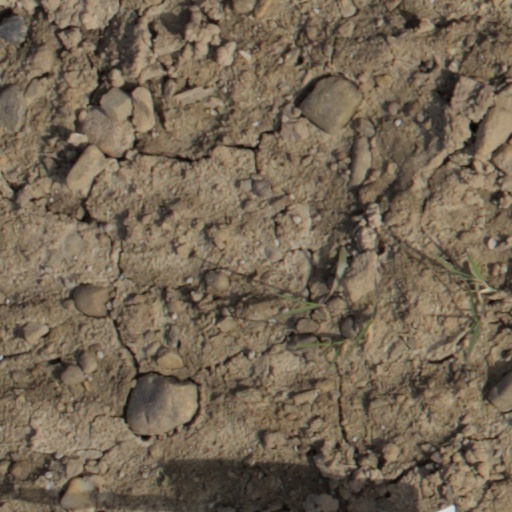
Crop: wheat